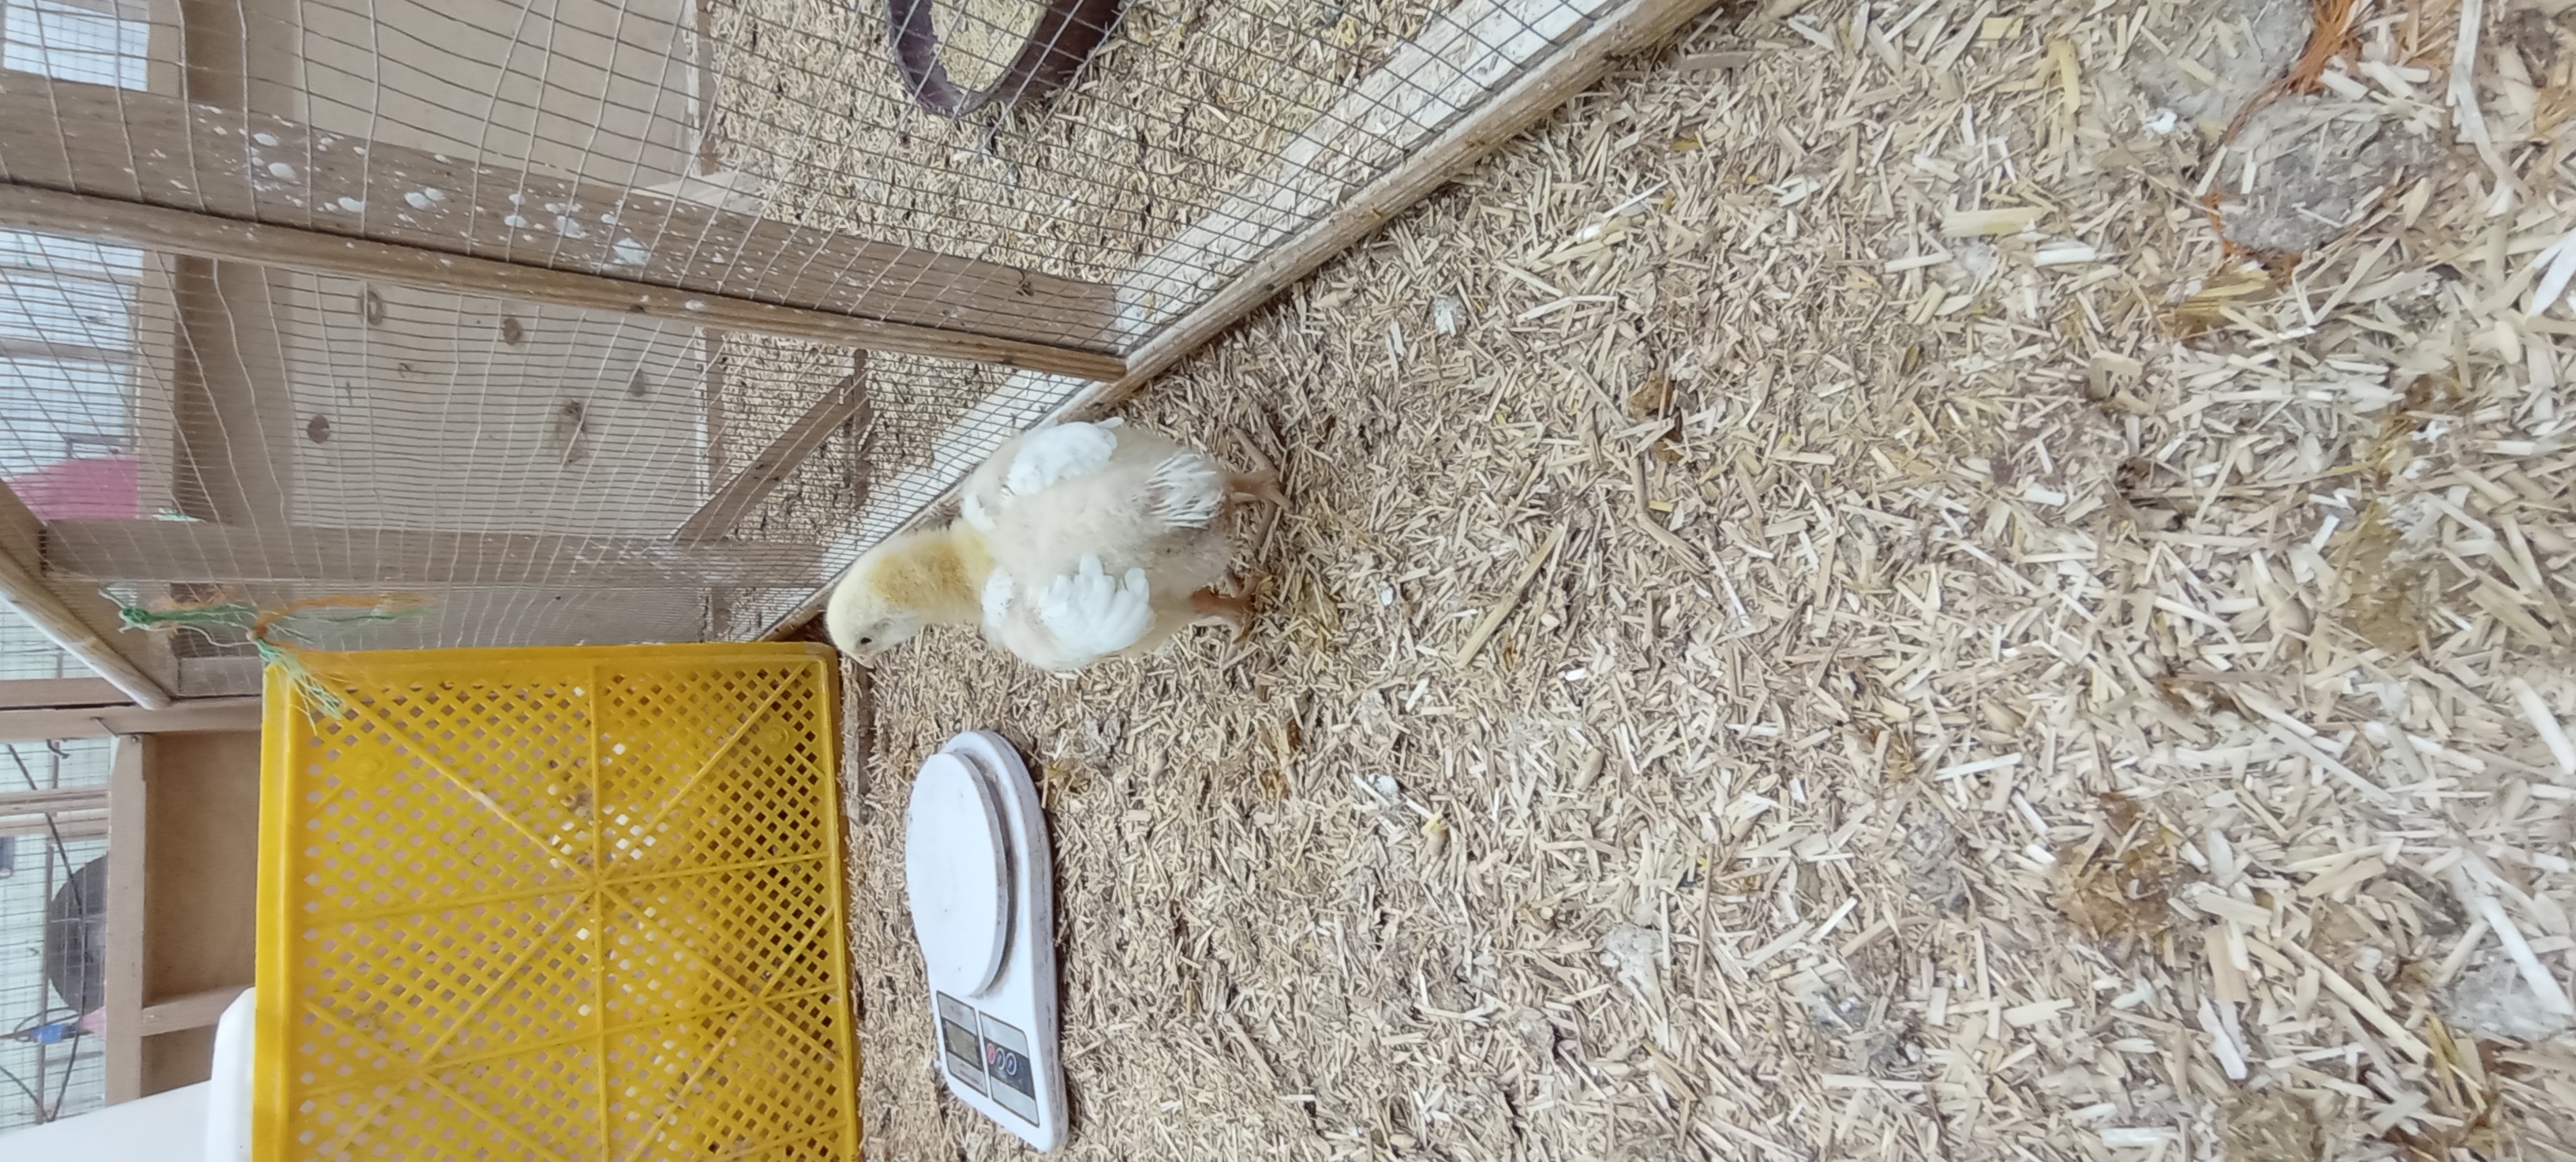
Weight: 363 g